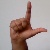
The image shows a hand gesture representing the letter 'L' in Indian Sign Language.